Shifting cultivation

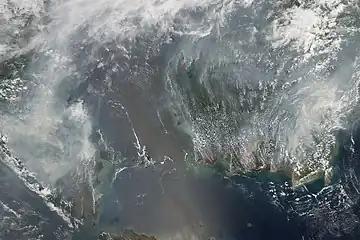
Slash-and-burn based shifting cultivation is a widespread historical practice in southeast Asia. Above is a satellite image of Sumatra and Borneo showing shift cultivation fires from October 2006.

Shifting cultivation is an agricultural system in which plots of land are cultivated temporarily, then abandoned while post-disturbance fallow vegetation is allowed to freely grow while the cultivator moves on to another plot. The period of cultivation is usually terminated when the soil shows signs of exhaustion or, more commonly, when the field is overrun by weeds. The period of time during which the field is cultivated is usually shorter than the period over which the land is allowed to regenerate by lying fallow.